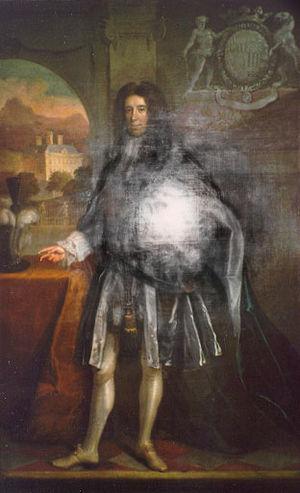
John Murray, 1ᵉʳ marquis d'Atholl, KT fut un royaliste écossais de premier plan et défenseur des Stuarts pendant la guerre civile anglaise des années 1640, jusqu’à la prise du pouvoir par William et Mary en 1689. Il est devenu deuxième comte d'Atholl à la disparition de son père en juin 1642 et troisième comte de Tullibardine après le décès de son cousin germain le deuxième comte en 1670.
John Murray, 1ᵉʳ duc d'Atholl, est un noble et un homme politique écossais.